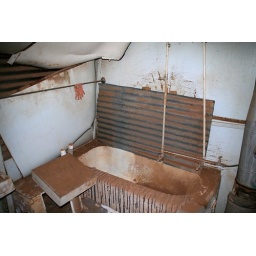
Outrageous and eccentric tigerskin and corrugated iron bathroom in abandoned house South Australia outback